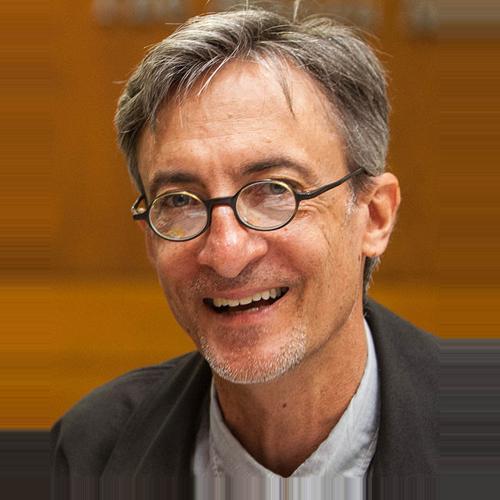
Age: 53